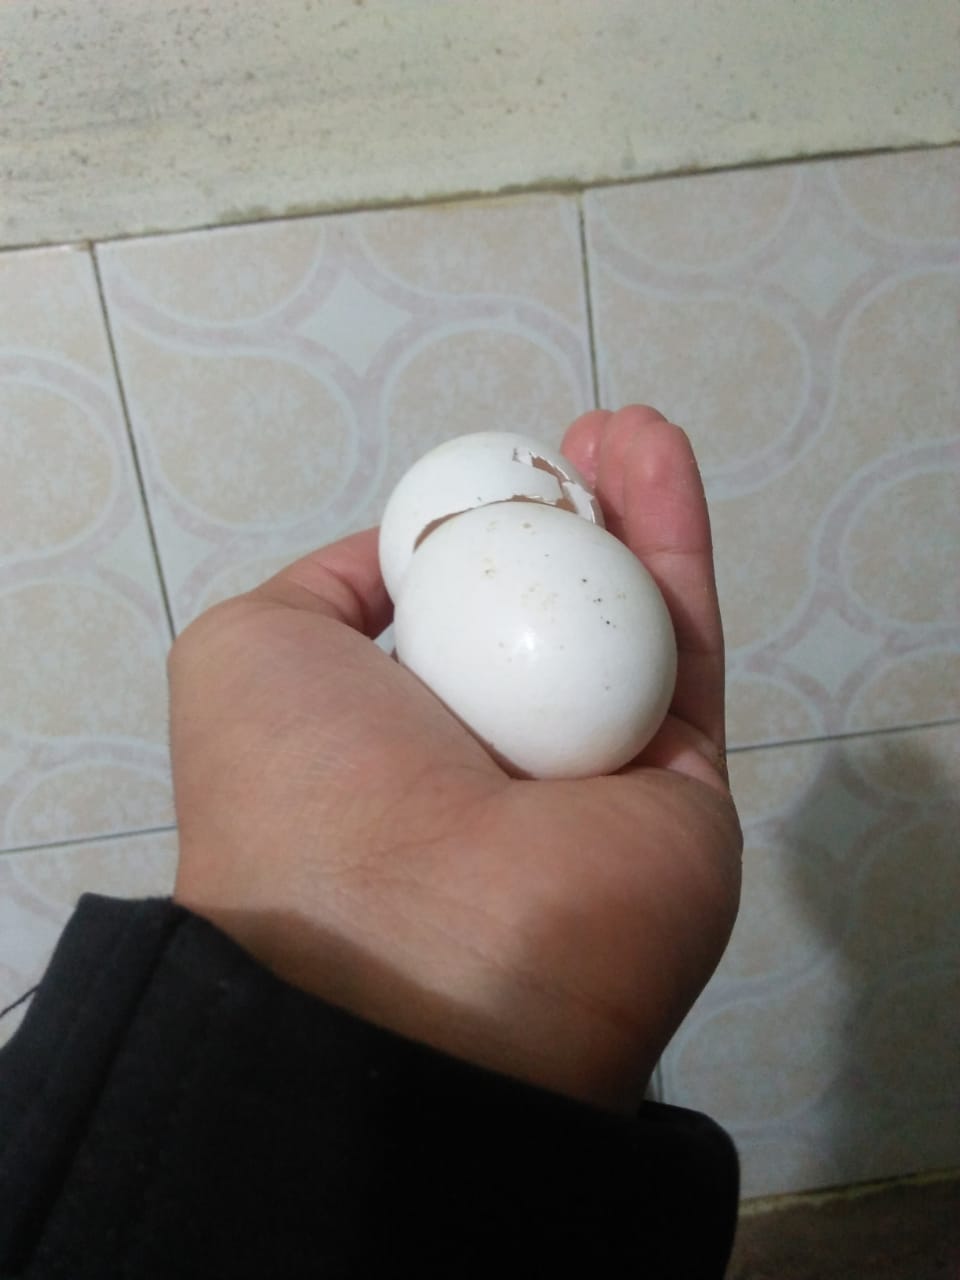
Label: eggshells